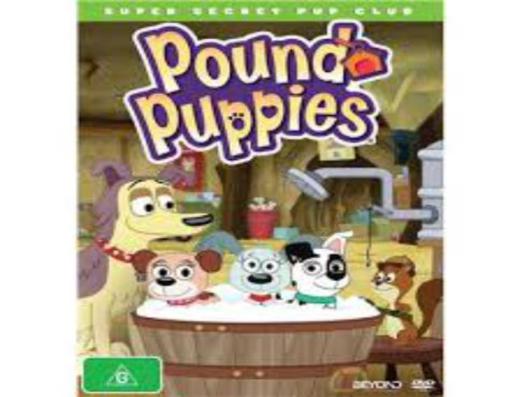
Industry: Leisure